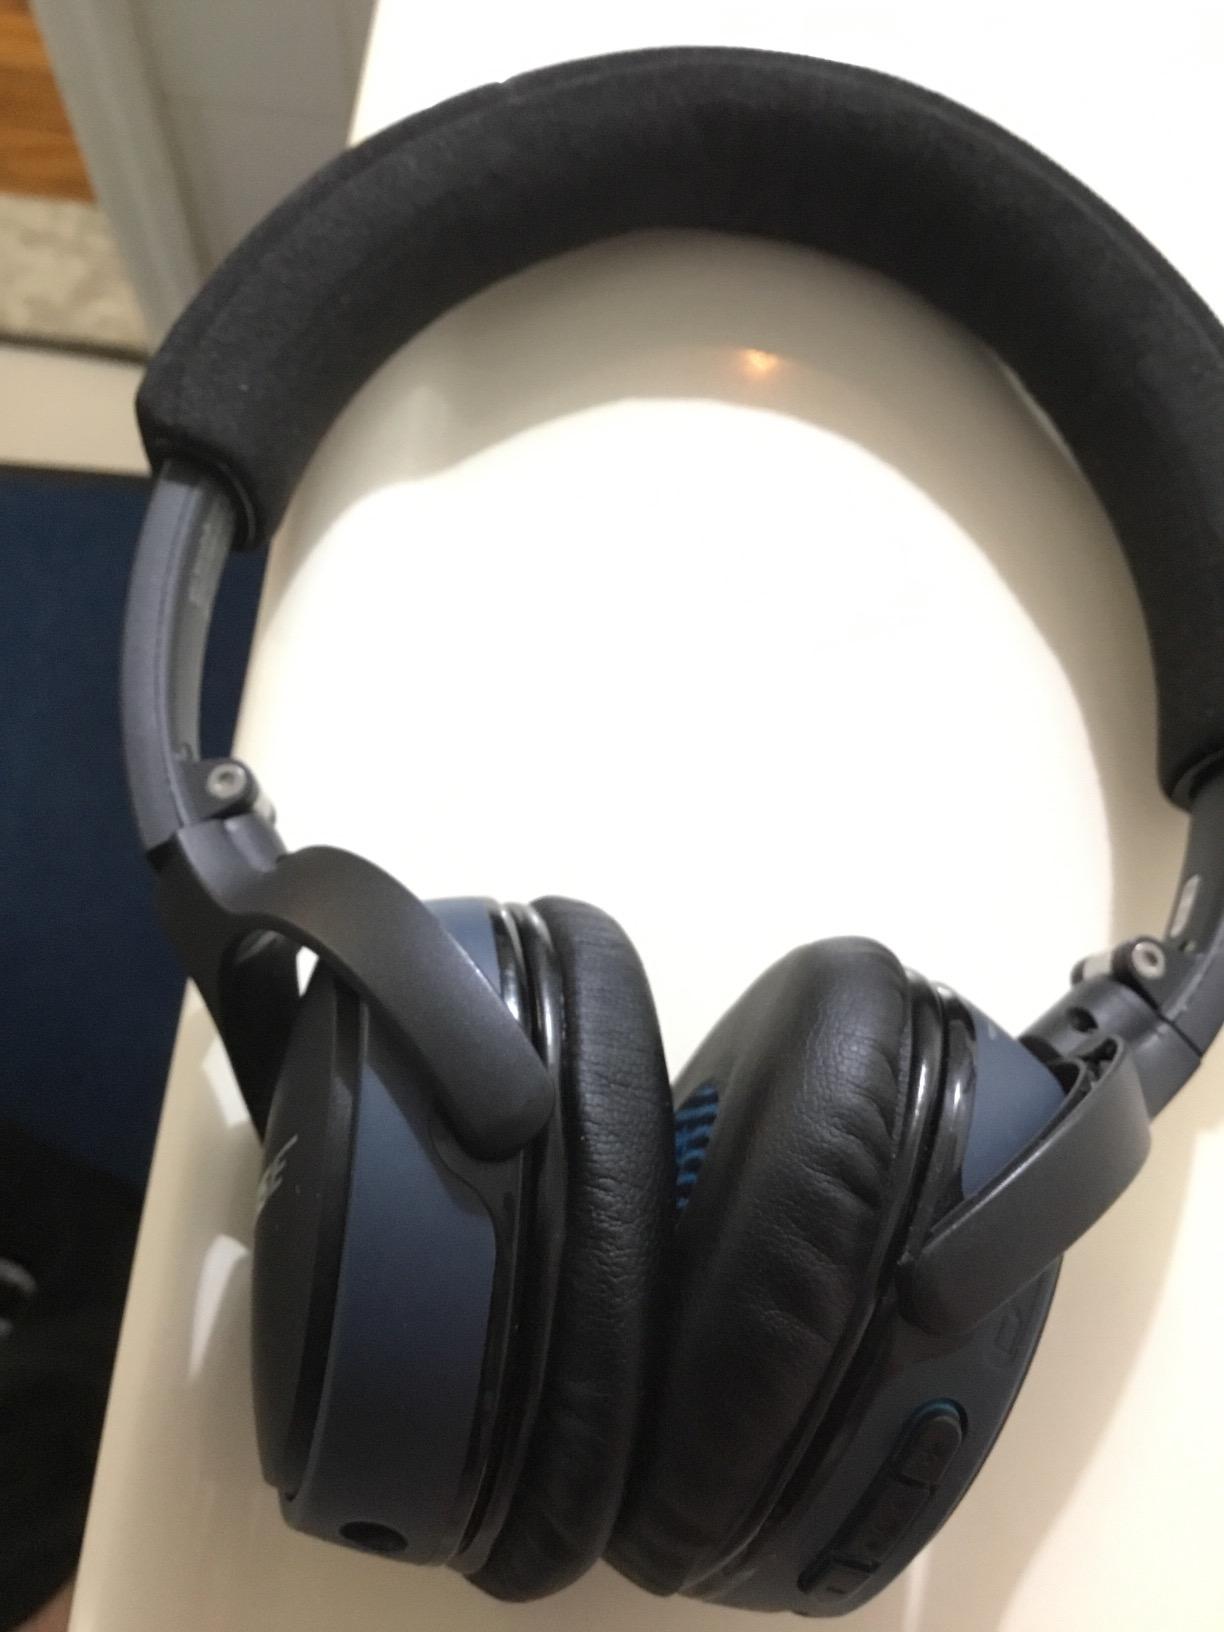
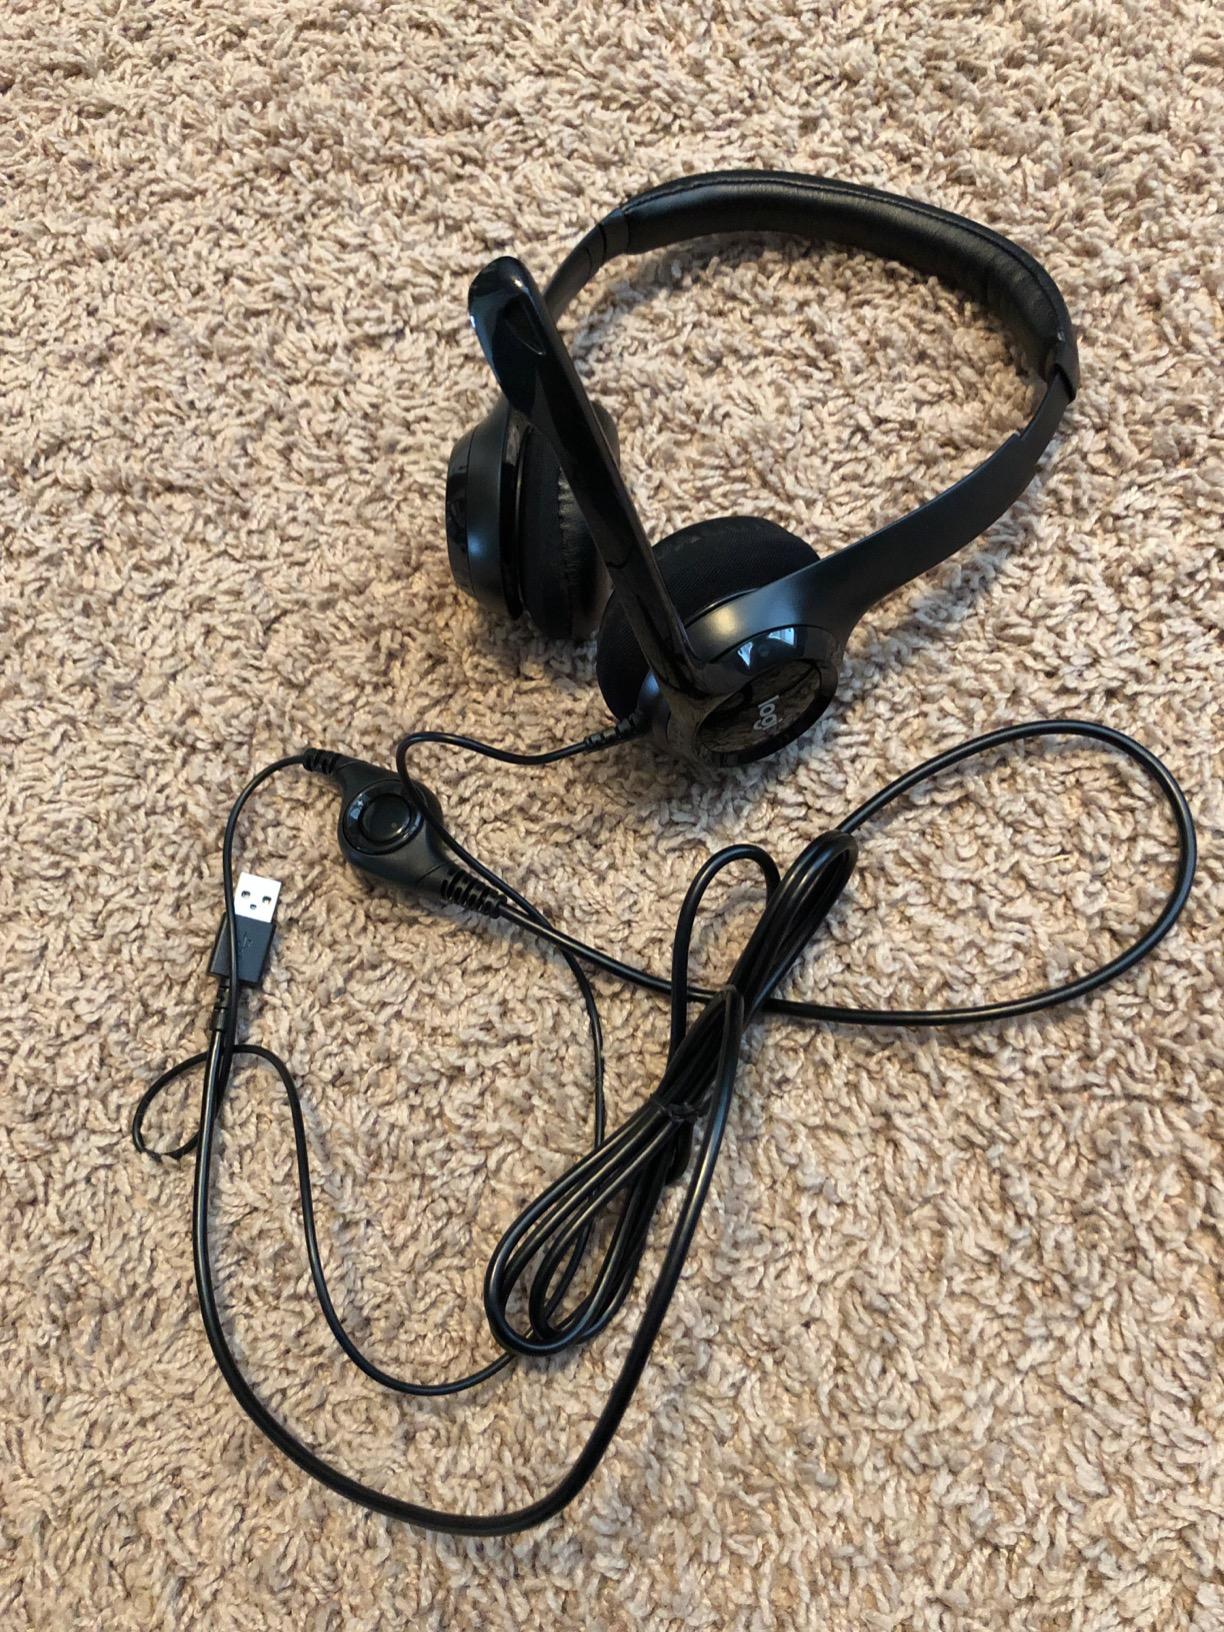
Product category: headphones
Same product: no